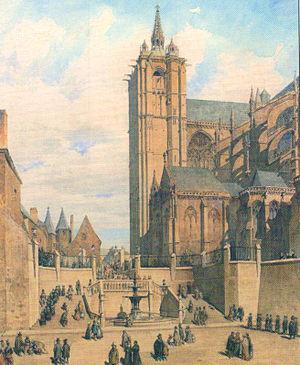
La cathédrale du Mans sur une peinture du XIXème siècleEspañol: La catedral de Mans según una pintura del siglo XIX
Le Mans est une commune faisant partie des grandes villes du Grand Ouest français, située dans la région des Pays de la Loire et le département de la Sarthe dont elle est la préfecture.